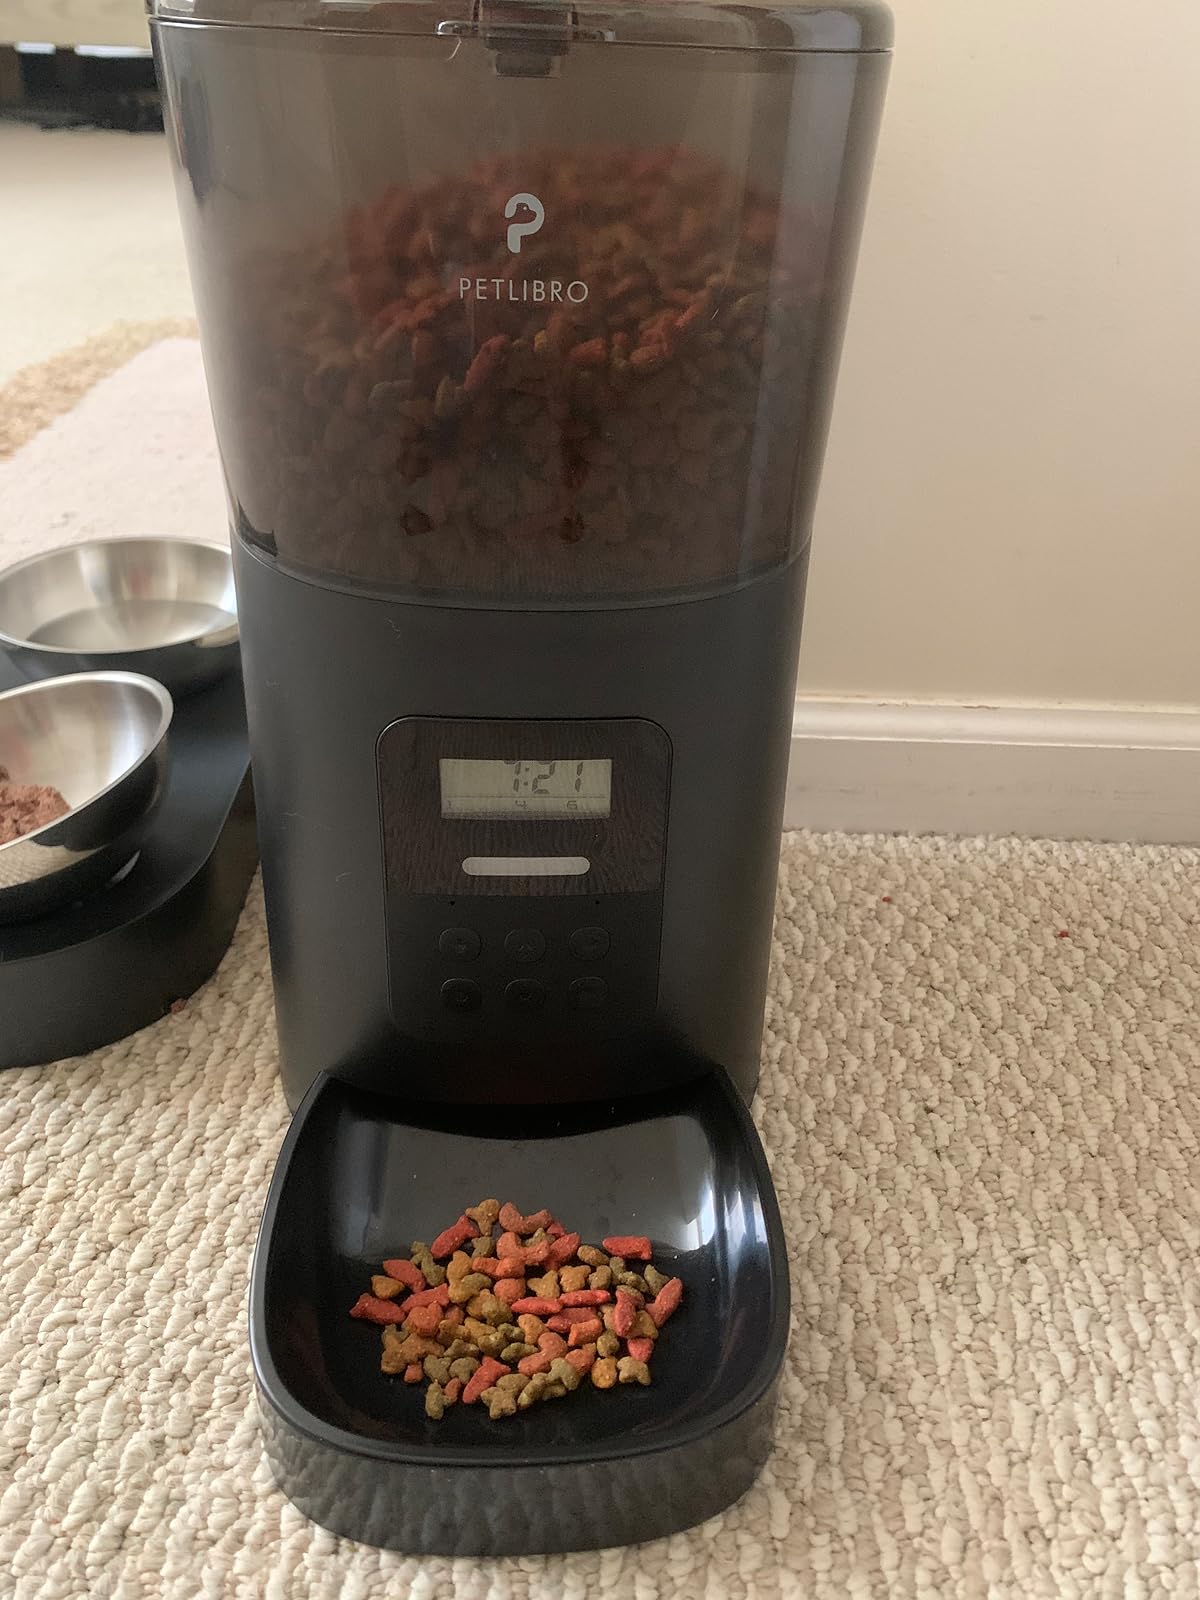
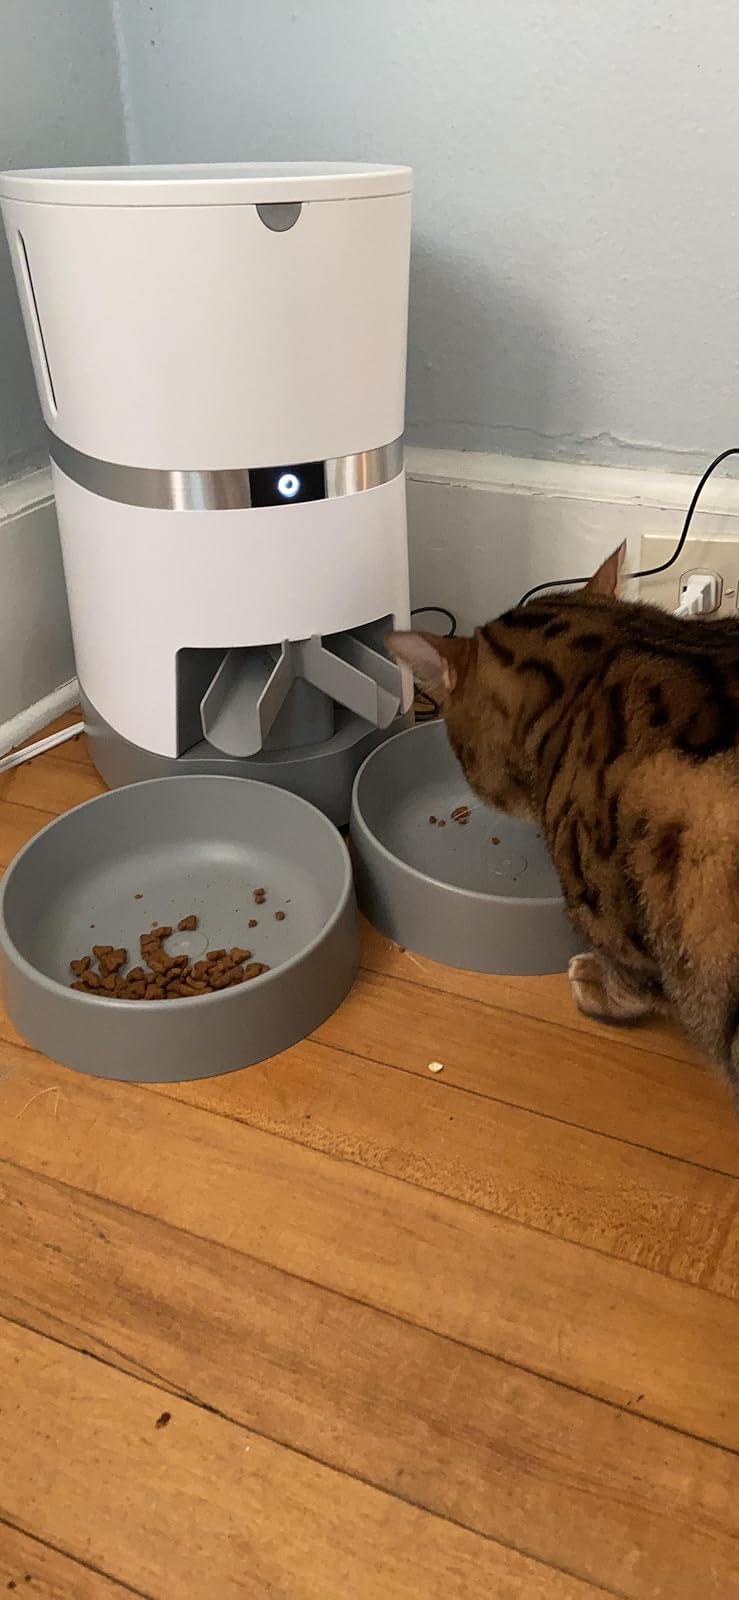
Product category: items_feeder
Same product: no